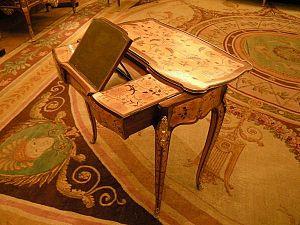
Table mécanique, attribuée à Jean-François Oeben, vers 1760, musée Cognacq-Jay, Paris
Jean-François Oëben, Johann Franz Oeben, est un ébéniste de renom, initiateur du style Transition et réputé pour sa marqueterie et ses meubles à mécanismes. Né à Heinsberg le 9 octobre 1721, il vécut principalement à Paris où il mourut le 21 janvier 1763.